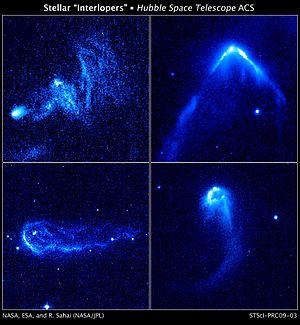
La cinématique stellaire est l'étude du mouvement des étoiles. Puisqu'elle ne cherche pas à comprendre les origines et causes du mouvement, la cinématique stellaire diffère de la dynamique stellaire, qui tient compte notamment des effets gravitationnels. La cinématique stellaire peut fournir des informations sur l'origine et l'âge des étoiles ainsi que sur la structure et l'évolution de la galaxie environnante.